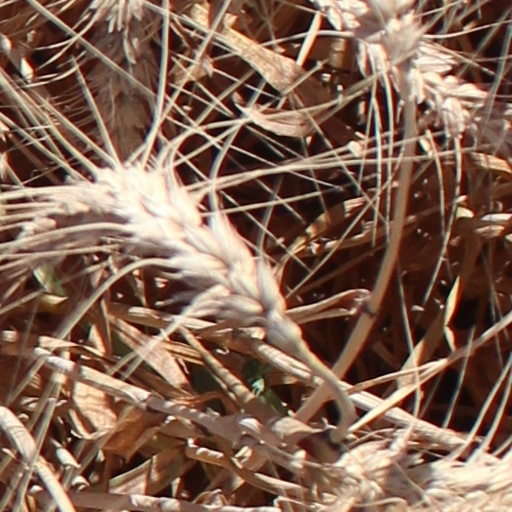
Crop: wheat